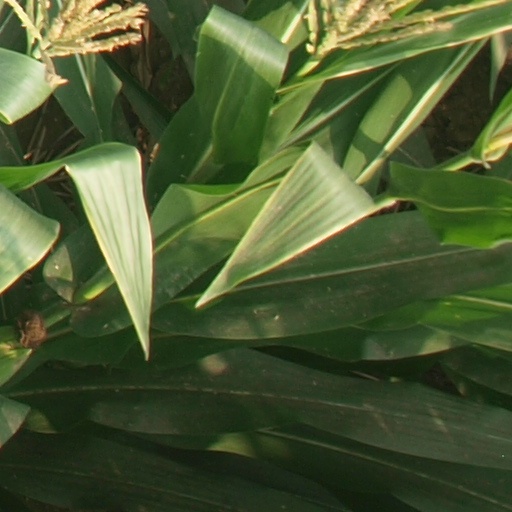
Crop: maize; corn